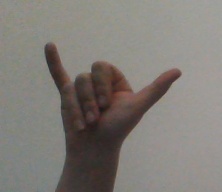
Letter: ya